Royal National Rose Society

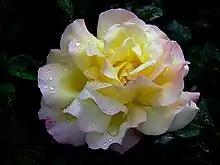
'Peace', 1947 Gold Medal

In acknowledgement of the Society's important work, Queen Alexandra established the first Royal Patronage in 1888. The society's membership grew steadily from 900 in 1888 to 16,000 in 1926. The annual journal sponsored by the society, "The Rose Annual" was first published in 1907, and was issued yearly until 1984. In 1925, Queen Mary was appointed Royal Patron of the society. Membership dropped to 11,500 during World War II, but increased to 15,000 by 1947. When Queen Mary died in 1953, the Princess Mary became the society's Royal patron.